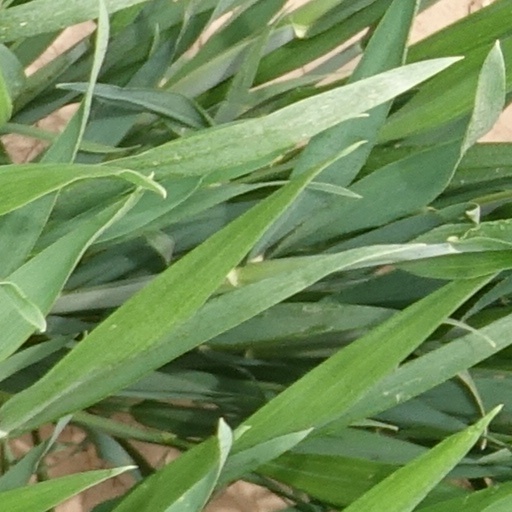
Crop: wheat